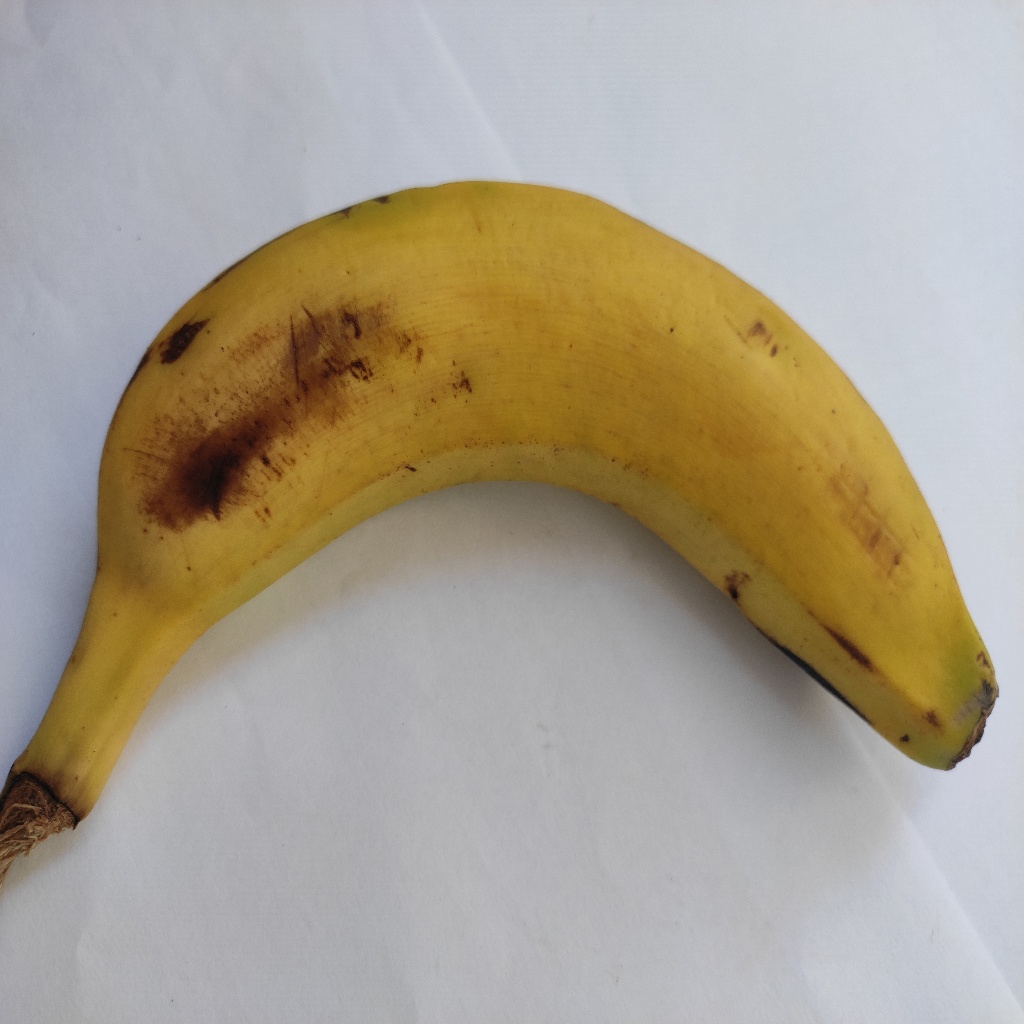
Crop: banana
Quality class: Class_B